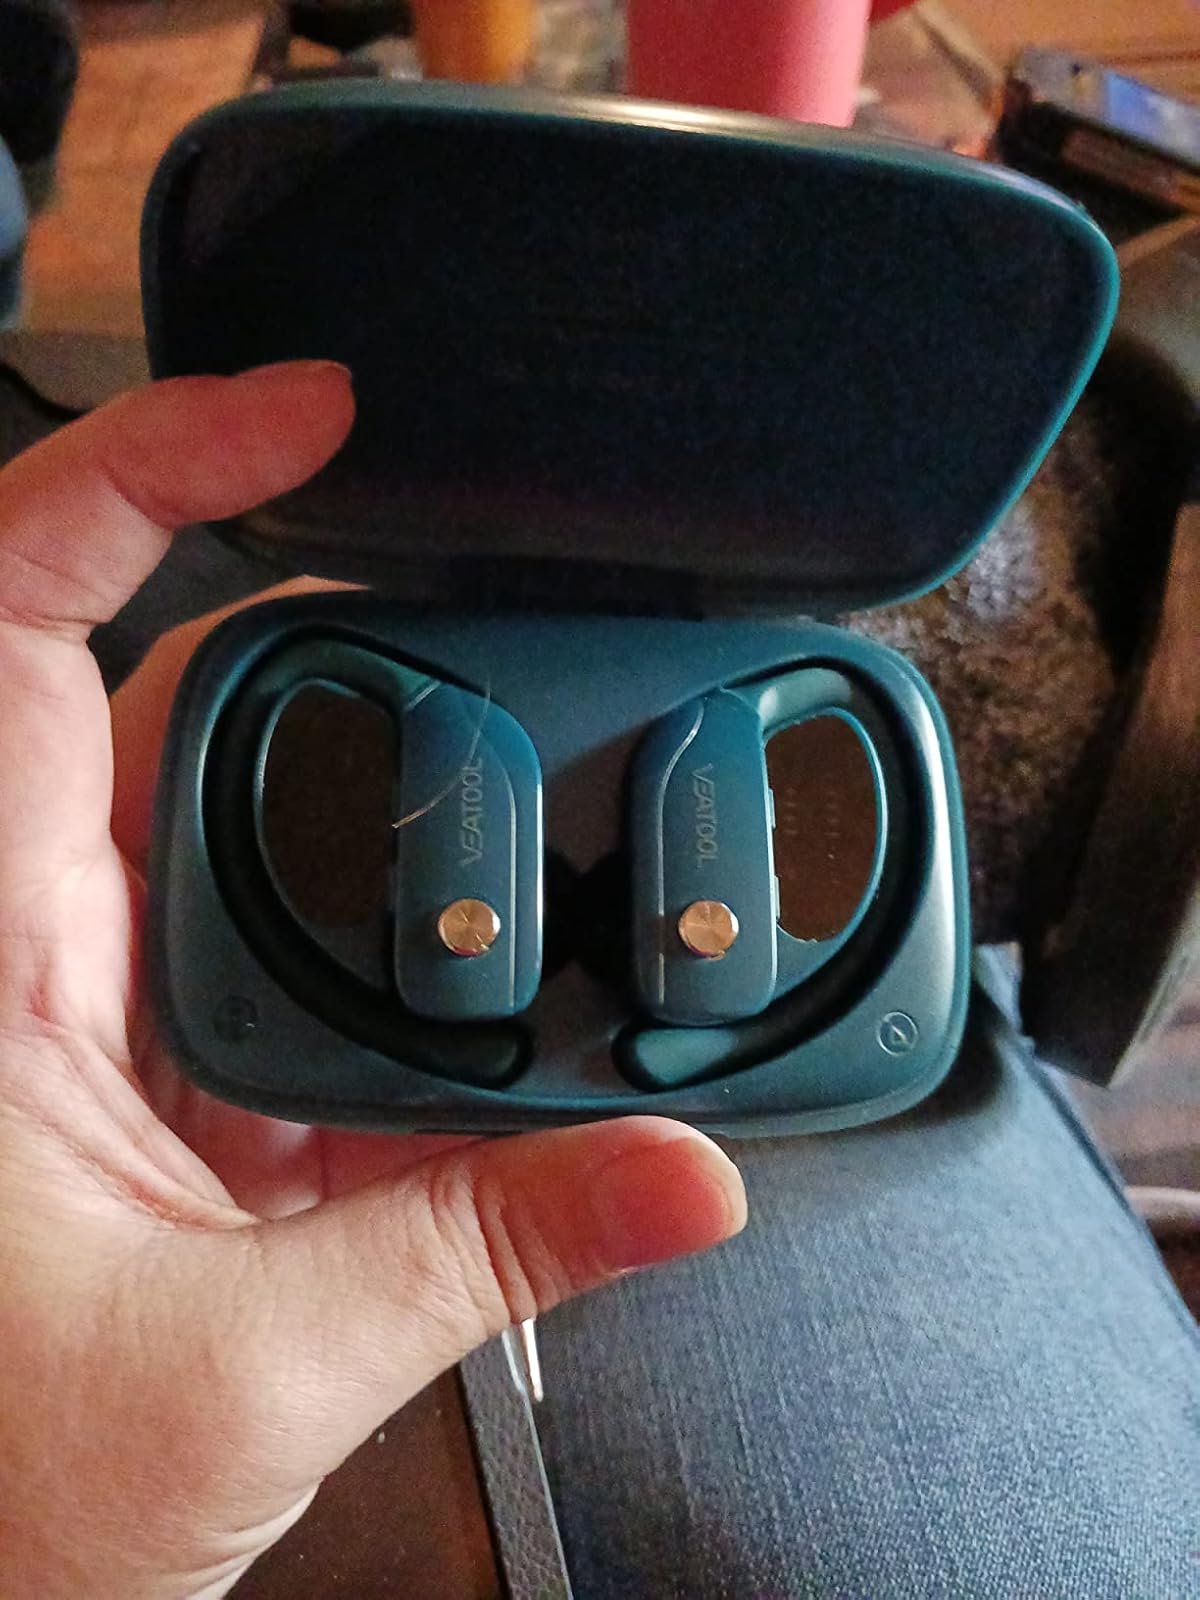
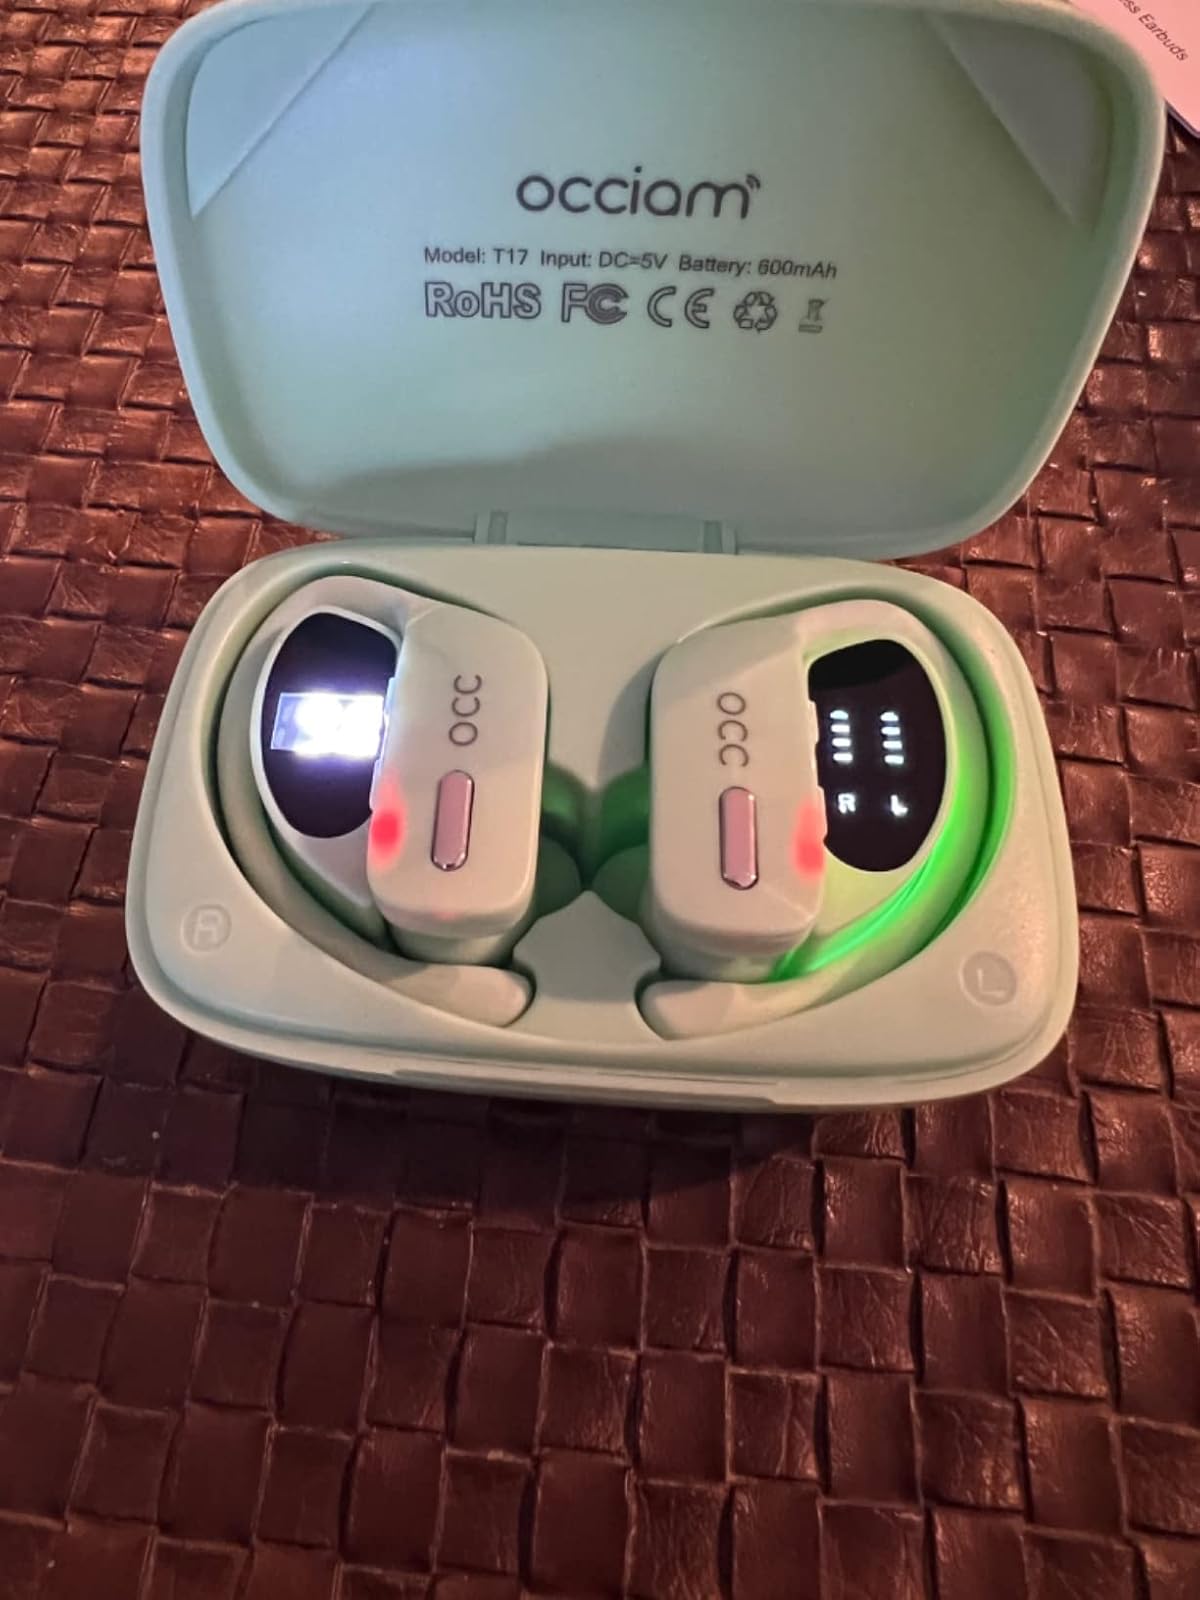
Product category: earbuds
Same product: no